Icelandic Coast Guard

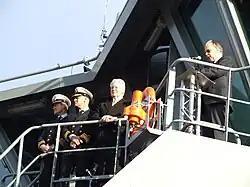
From left to right: Captain of "Þór" Cdr. s.g. Sigurður Steinar Ketilsson, Director of the Icelandic Coast Guard R.Adm. Georg Kr. Lárusson, former President of Iceland Ólafur Ragnar Grímsson, and former Minister of the Interior Ögmundur Jónasson (2011)

The Icelandic Coast Guard's (ICG) primary mission as stipulated in Section 1 of Act on Icelandic Coast Guard is conduct search and rescue, maritime safety and security surveillance, and law enforcement inside the -wide economic zone. The Coast Guard operates Joint Rescue and Coordination Centre (JRCC) Iceland which is responsible for search and rescue of vessels and aircraft in Iceland's search and rescue region (SRR) according to International Aeronautical and Maritime Search and Rescue (IAMSAR) Manual. Additionally the ICG is in the charge of defusing naval mines, most of which were laid during the Second World War, and monitoring fisheries in international waters outside of the Icelandic economic zone in order to blacklist any vessel partaking in unregulated fishing and thus bar them from receiving services from any member of the North East Atlantic Fisheries Commission in order to make unregulated fishing unprofitable. The Icelandic Coast Guard also occasionally operates within Greenlandic and Faeroese waters, following a bilateral agreement with Denmark regarding mutual aid in security, rescue and defence matters.